Morning dress

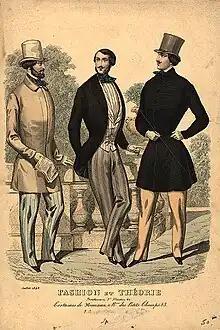
Morning dress fashion (middle), as opposed to frock coats (left and right) (1848)

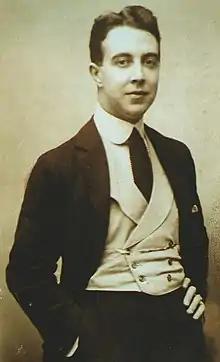
Spanish man-about-town Victor Peñasco in morning suit, with waistcoat with shawl collar, 1912

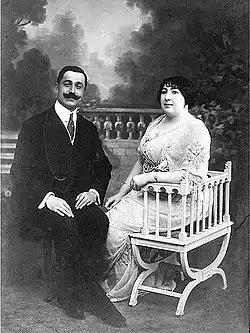
Hamide Ayşe Sultan (1887–1960) with her husband in morning coat and formal trousers

The name originated from the practice of gentlemen in the 19th century riding a horse in the morning with a cutaway front, single-breasted morning coat. The modern 20th-century morning dress was originally a more casual form of half dress, but as the 19th century progressed, it gradually became acceptable to wear it in more formal situations instead of a frock coat. In the Edwardian era, it took over in popularity from the frock coat as the standard daytime form of men's full dress. When it was regarded as a more casual coat, it was common to see it made with step collars (notched lapels in American English), but as it took over from the frock coat in formality, it began to be made with the more formal pointed lapels (peaked lapels in American English).